Senet

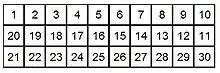
The path of pieces through the 30 squares of the Senet board, as numbered by Peter Piccione

Although details of the original game rules are a subject of some conjecture, historians Timothy Kendall and R. C. Bell have made their own reconstructions of the game rules. These rules are based on snippets of texts that span over a thousand years, over which time gameplay is likely to have changed. Therefore, it is unlikely these rules reflect the exact course of ancient Egyptian gameplay. However, their rules have been adopted by sellers of modern senet sets.